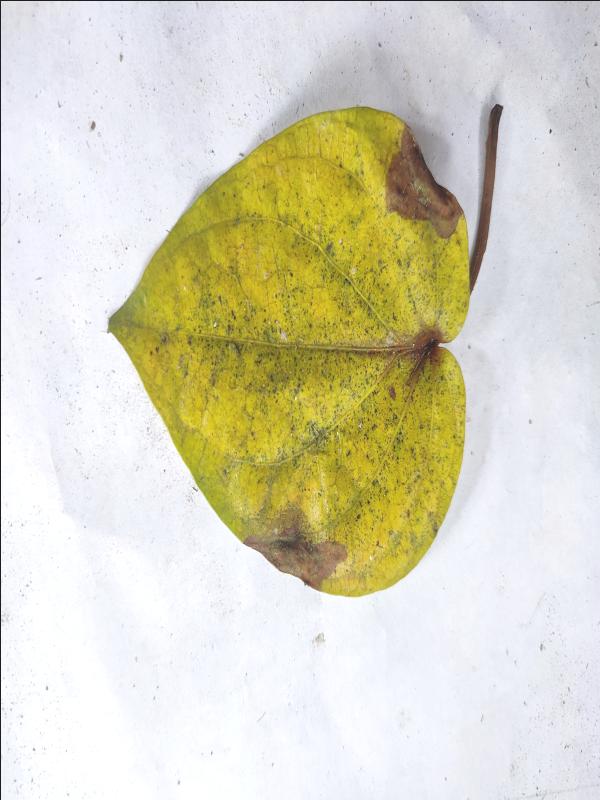
Label: Dried_Leaf